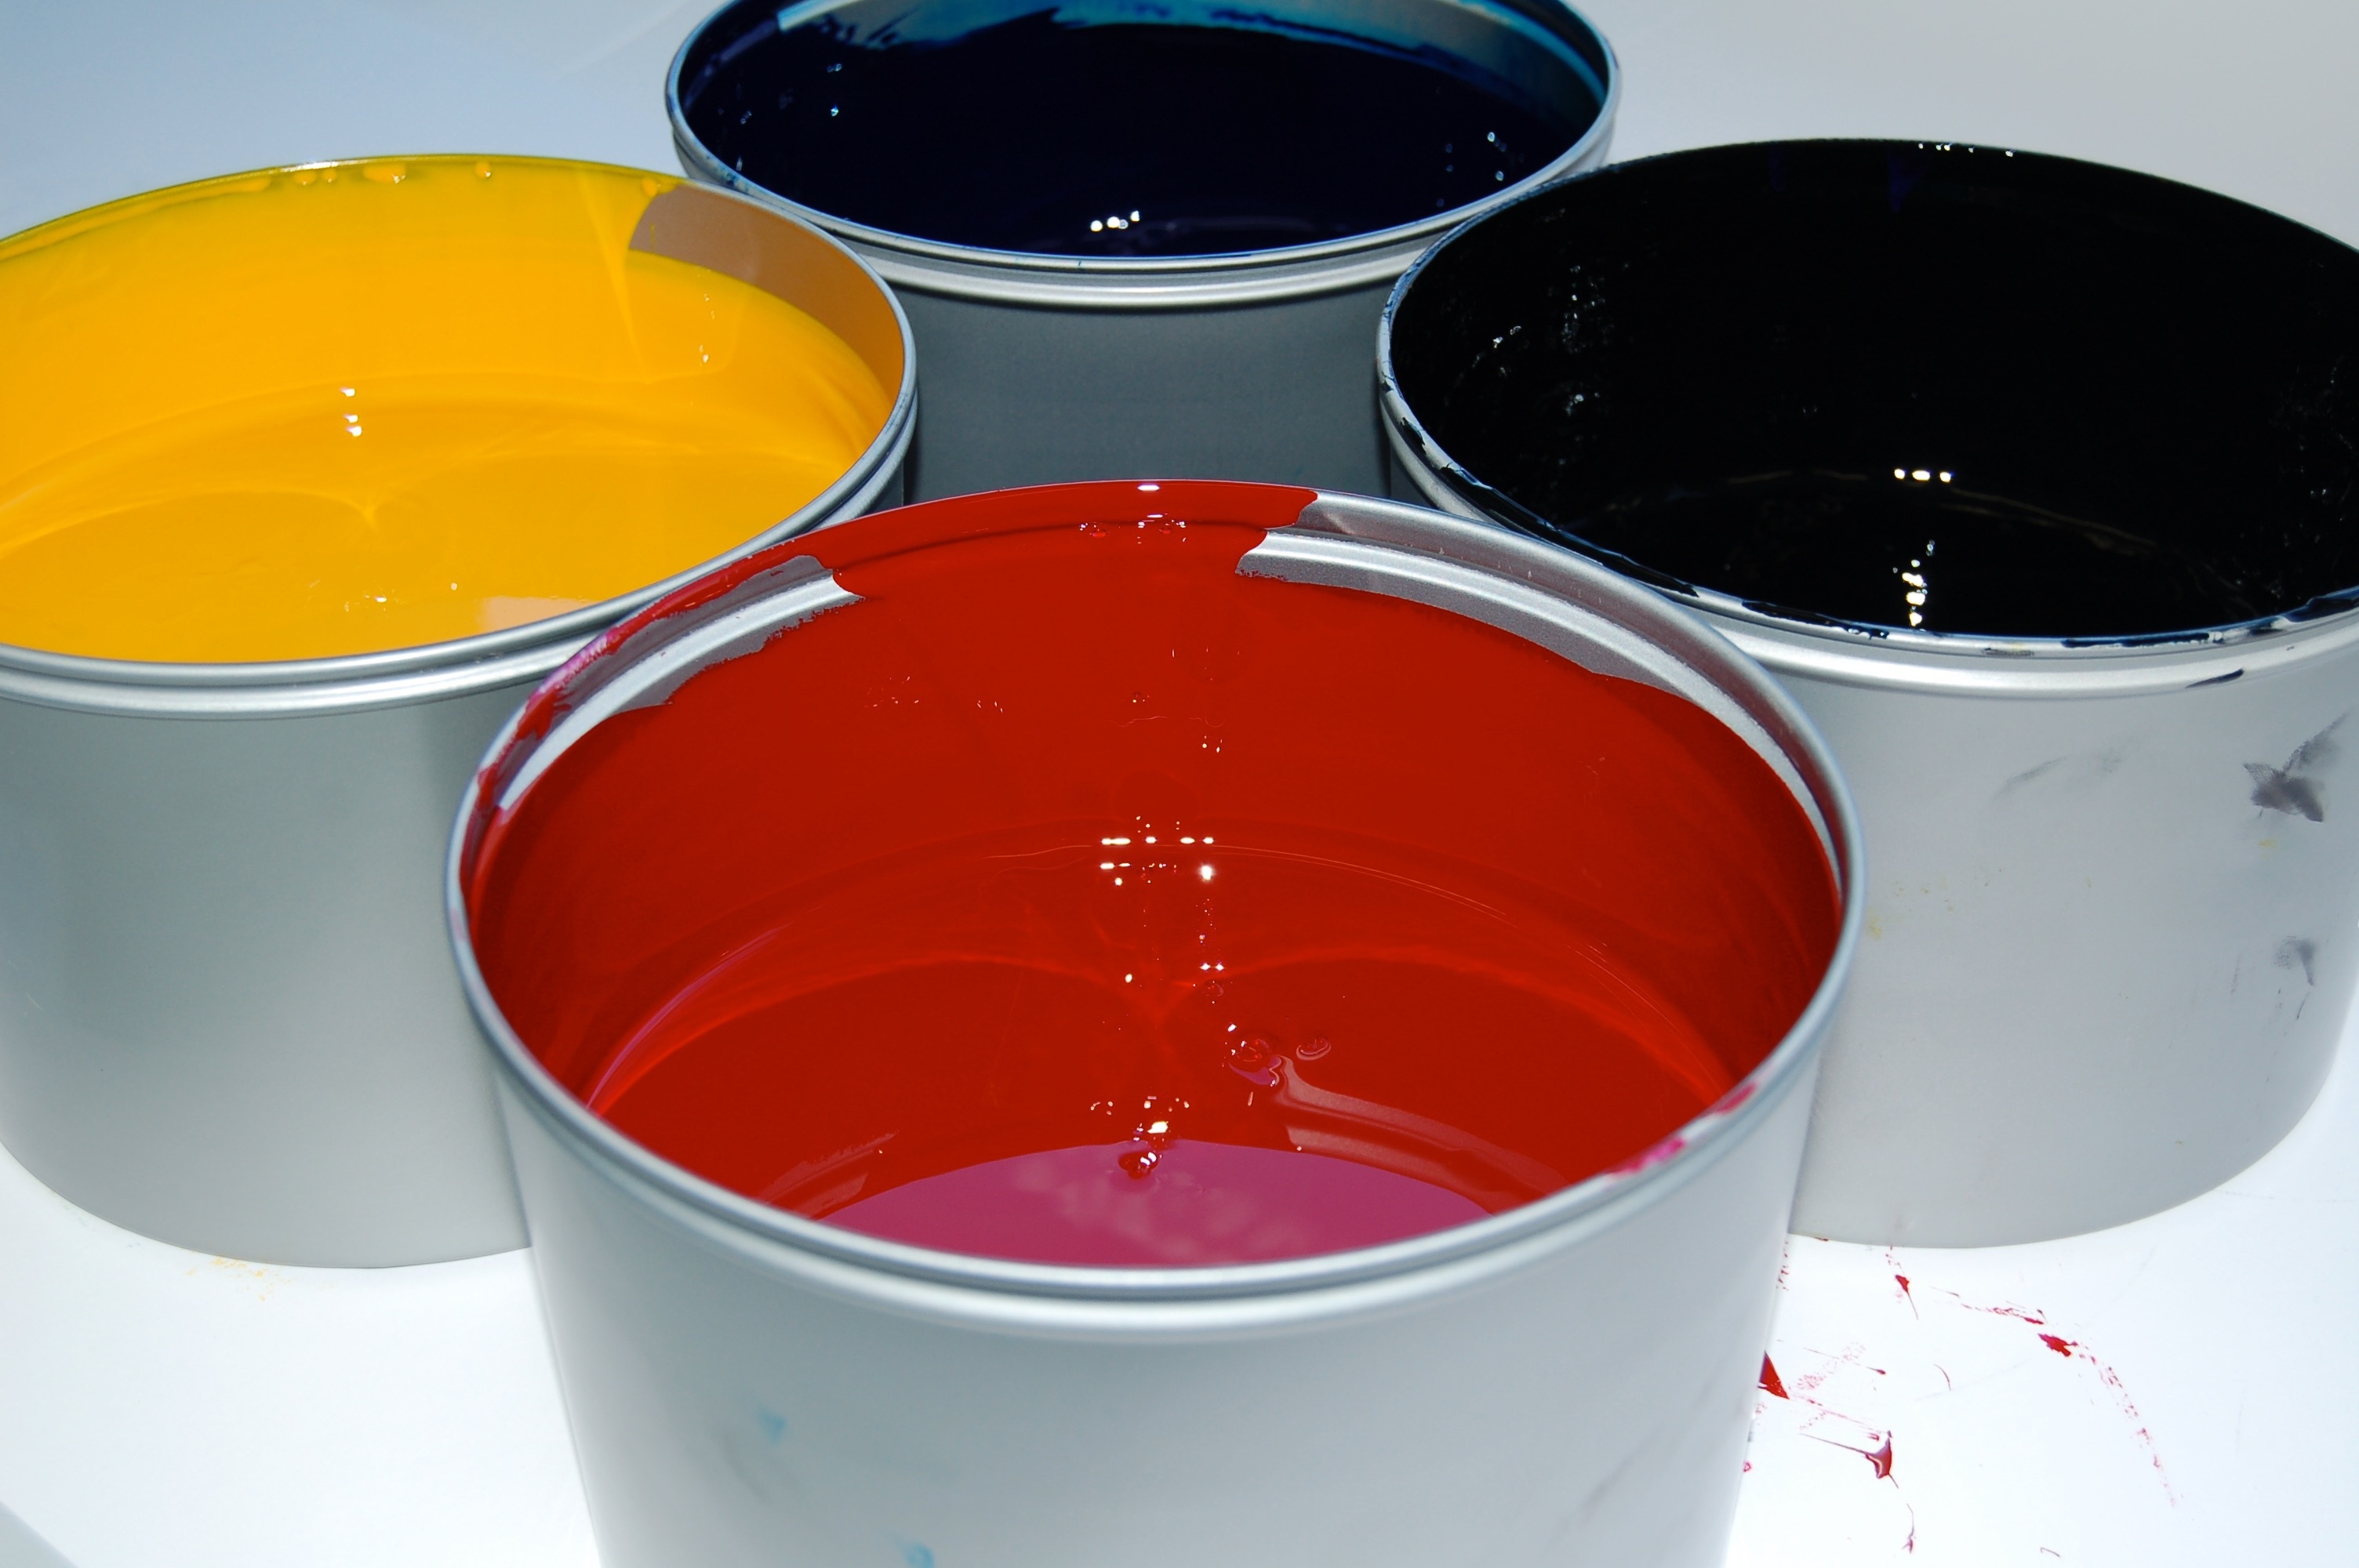
print, material, printing, printer, graphic, pressure, four color printing, farbeimer